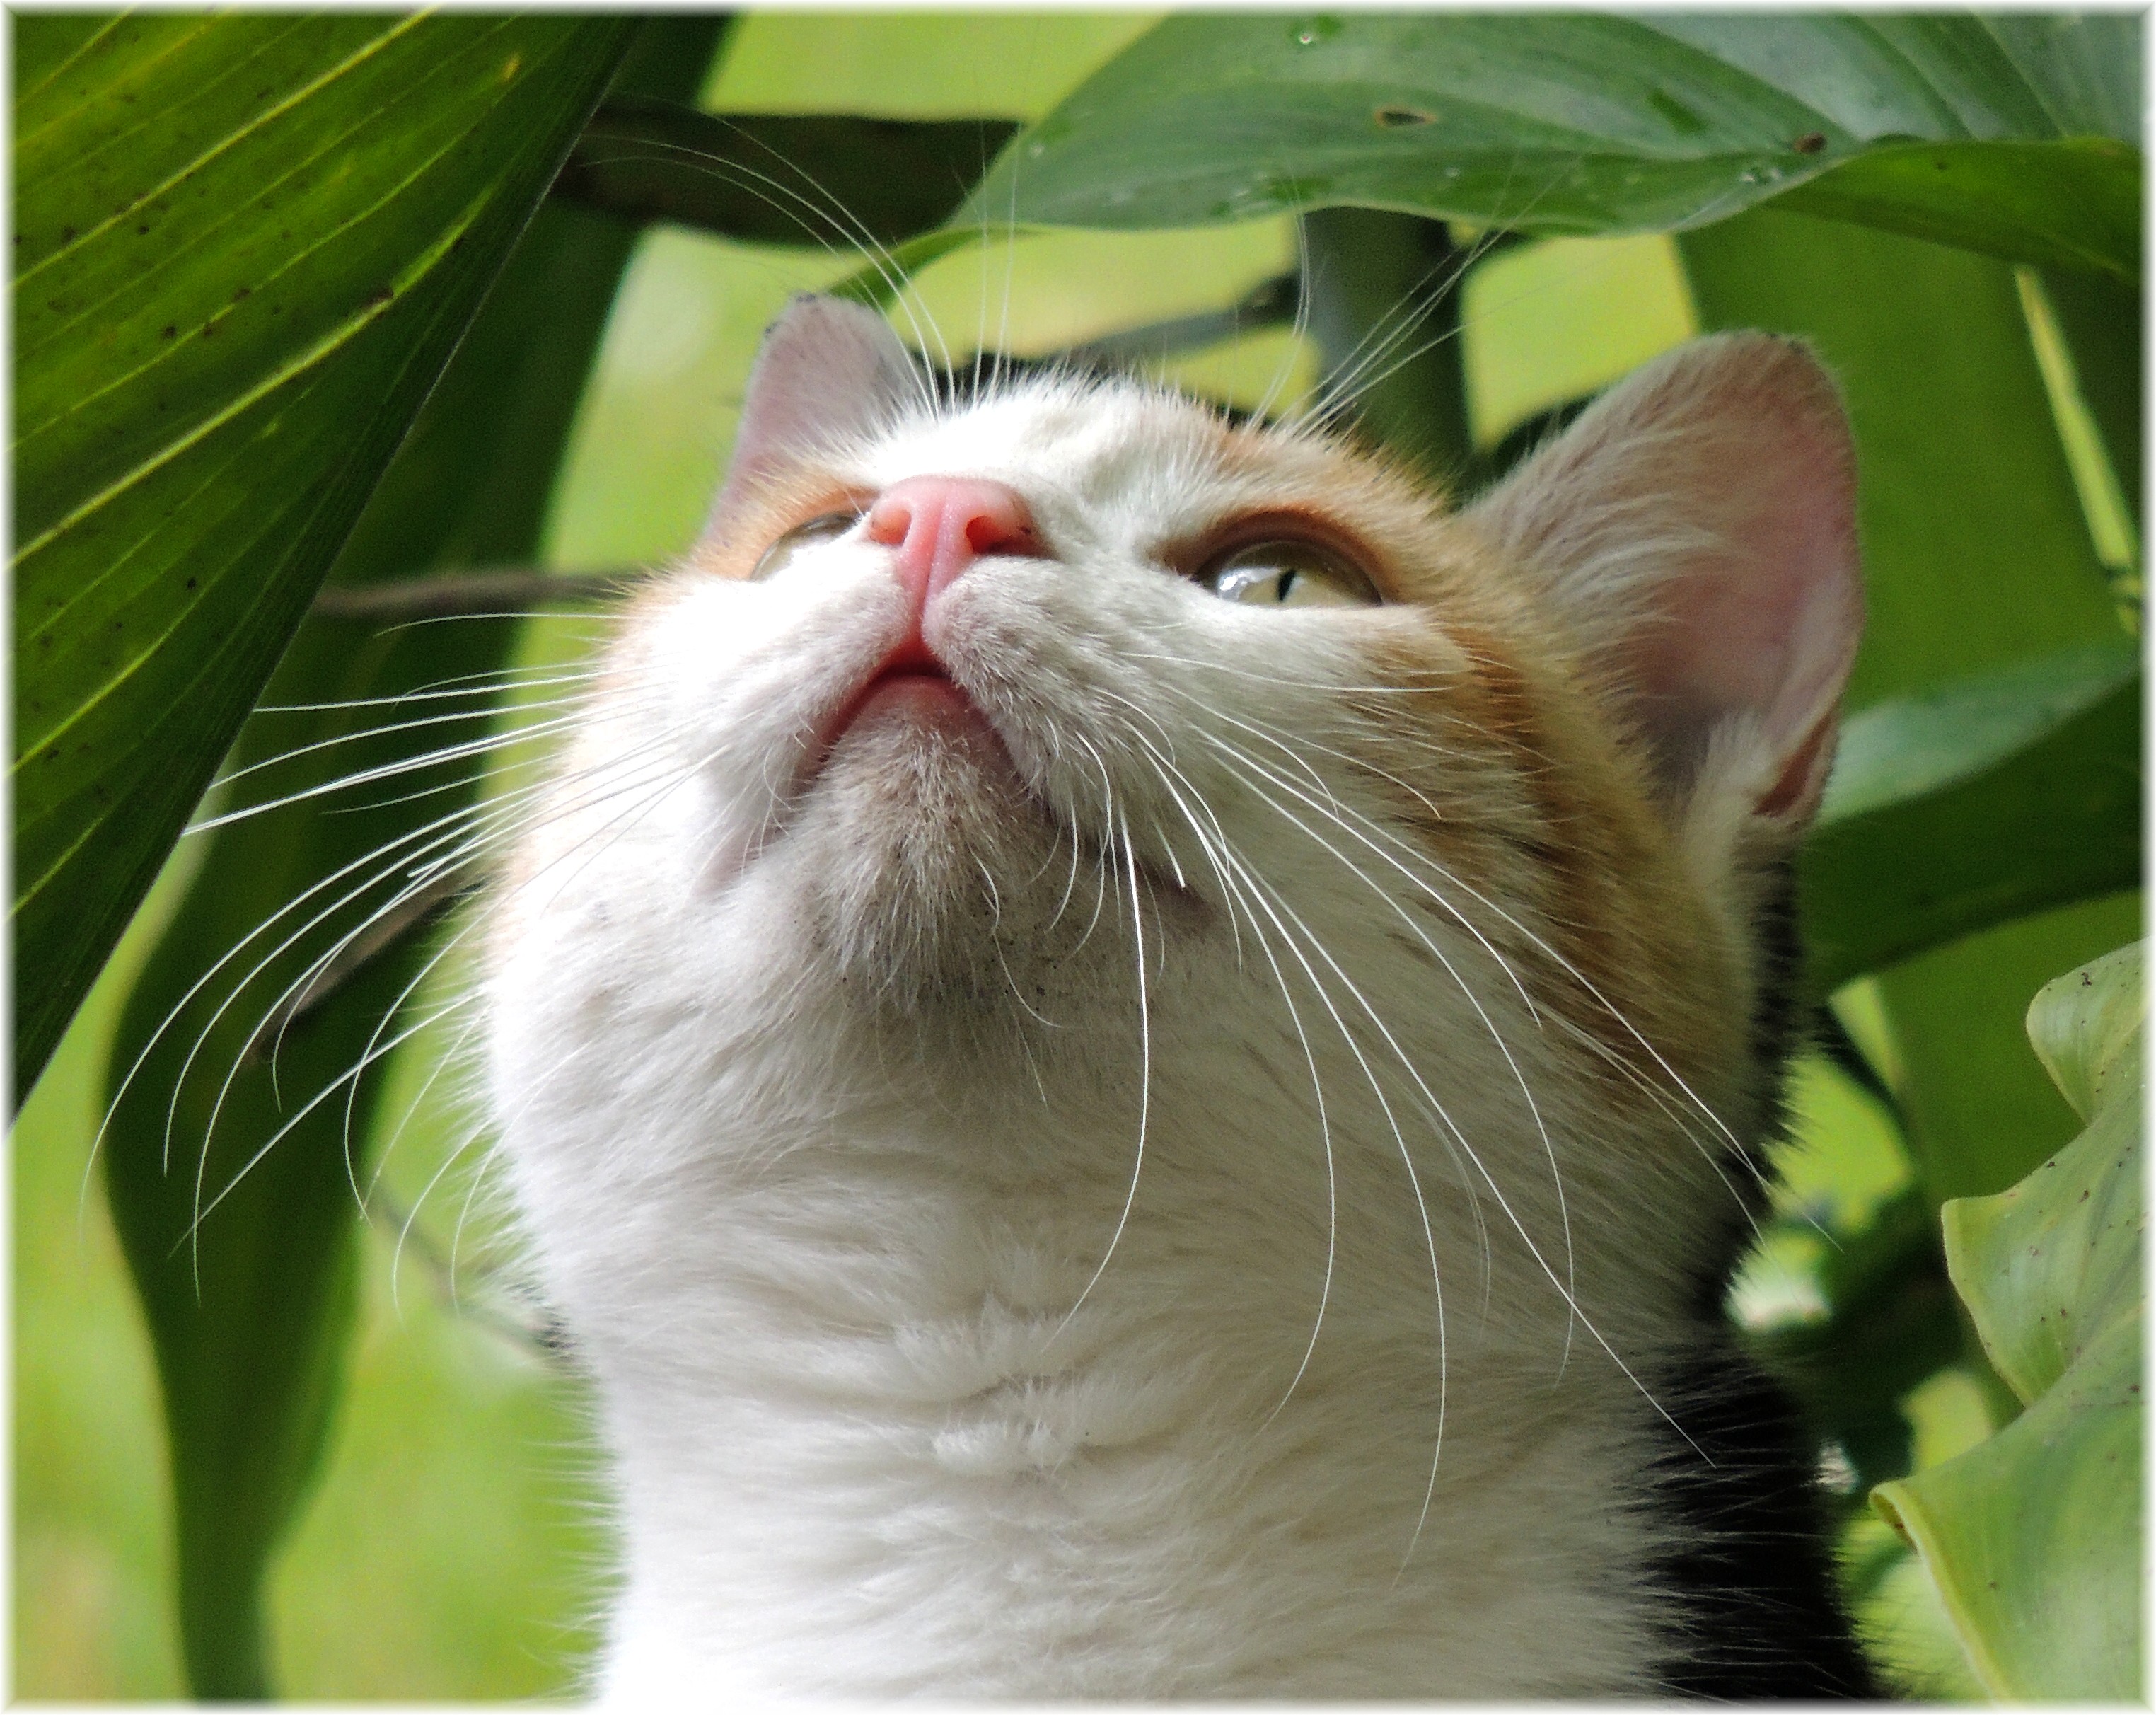
europe, kitten, cat, mammal, fauna, yawn, close up, cats, nose, whiskers, spain, espagne, vertebrate, europa, galicia, gatos, espana, animales, animais, corunna, oleiros, mascotas, lacoruna, acoru a, coru a, domesticos, small to medium sized cats, cat like mammal, domestic short haired cat